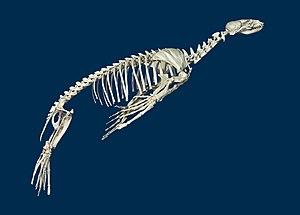
Squelette d'Otarie de Californie (Longueur
Les Pinnipèdes sont des mammifères marins, semi-aquatiques, aux pattes en forme de nageoires, fréquentant pour la plupart des mers froides. Ils constituent un clade de mammifères carnivora caniformes, comprenant les familles des Odobenidés, des Otariidés, et des Phocidés. Il existe 33 espèces vivantes de pinnipèdes et plus de 50 espèces éteintes, décrites à partir de fossiles. Alors que l'on pensait jadis que ces animaux descendaient de deux lignées ancestrales distinctes, les analyses moléculaires ont révélé que, vraisemblablement, ils ne constituent qu’une seule lignée monophylétique, à savoir un clade de l'ordre Carnivora, généralement placé en tant que super-famille et groupe frère des Musteloidés, à peine plus éloigné des Ursidés et des Canidés.